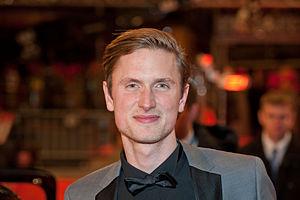
Mikkel Boe Følsgaard, né le 1ᵉʳ mai 1984 à Rønne, est un acteur danois qui a obtenu l'Ours d'argent du meilleur acteur au festival de Berlin de 2012.